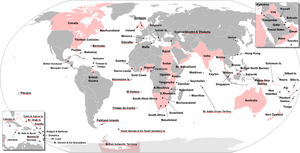
Territoires ayant fait partie de l'Empire britannique. Le Royaume-Uni et les territoires d'outre-mer britanniques sont soulignés en rouge. Русский: Территории, когда-либо бывшие частью Британской империи. Названия Британских заморских территорий подчеркнуты красным. Українська: Території, які колись були частиною Британської імперії. Назви Британських заморських територій підкреслені червоним.
Dombey et Fils, de Charles Dickens, est publié en une période de profonds bouleversements économiques et sociaux, d'instabilité politique et de mutations affectant toutes les couches de la population ; certes, le roman n'est pas un document exhaustif sur la condition de l'Angleterre, ni même sur Londres qui y tient une grande place ; il ne se présente pas non plus comme un roman « social » tel Les Temps difficiles. Cependant, si Dickens y perçoit les forces en présence, l'émergence de nouvelles valeurs, les dangers d'une recherche effrénée de l'argent, ce Mammon des temps modernes, sa réponse reste éminemment artistique.
Une économie-monde est un territoire dynamique polarisé par un centre économiquement autonome, qui se suffit à lui-même et qui exerce une domination ou une influence sur des périphéries et des marges.
Dombey et Fils est un roman de Charles Dickens, publié à Londres en dix-neuf feuilletons d'octobre 1846 à avril 1848 par The Graphic Magazine, puis en un volume chez Bradbury and Evans en 1848. Le roman a d'abord paru sous son titre complet, Dealings with the Firm of Dombey and Son: Wholesale, Retail and for Exportation, puis abrégé en Dombey and Son. Il a été illustré, selon des indications très précises de Dickens, par le dessinateur Hablot Knight Browne.
Le droit de la nationalité et de la citoyenneté britannique est complexe en raison des différents statuts accordés du fait de l'histoire coloniale du pays. Ses fondements actuels et généraux ont été posés par le British Nationality Act de 1981. Les différents statuts font la distinction principalement entre les citoyens britanniques et les citoyens provenant des territoires britanniques d'outre-mer. Ils sont tous rassemblés sous la notion de citoyen du Commonwealth. Cette notion n'est toutefois pas spécifique au droit britannique : la plupart des États membres du Commonwealth ont leurs propres lois régissant les droits afférant à ce statut. Contrairement à la majorité des États-nations, il est possible d'être titulaire de la nationalité britannique sans être citoyen britannique: c'est notamment le cas de certains ressortissants de pays qui faisaient partie de l'Empire britannique, ou de la plupart des habitants de Hong Kong.
Le réseau sans fil impérial était une liaison stratégique, internationale, de télécommunications sans fil, créée pour relier les pays de l'Empire britannique. Bien que l'idée ait été conçue avant la Première Guerre mondiale, le Royaume-Uni fut la dernière des grandes puissances mondiales à mettre en œuvre un système opérationnel Le premier maillon de la chaîne, entre Leafield dans l’Oxfordshire et Le Caire, en Égypte, fut établi le 24 avril 1922 et le dernier lien entre l'Australie et le Canada, le 16 juin 1928.